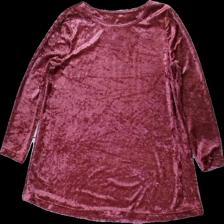
View: front
Type: Top
Category: Ladies
Brand: Missing
Colors: Purple
Material: 100% polyester
Cut: Regular
Season: All
Damage location: middle right
Damage 2 location: bottom left
Price range: 50-100
Recommended usage: Reuse
Description: lila sammets tröja, egengjord
Comment: egengjord